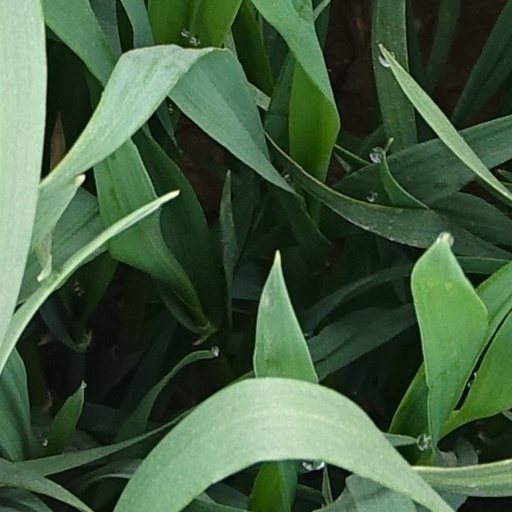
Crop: wheat